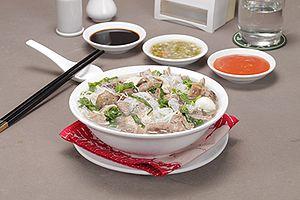
La kyay oh est une soupe de nouilles birmane qui fut créée par un expatrié chinois.